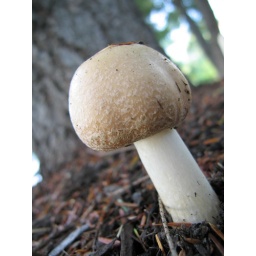
Under a pine tree in Massachusetts. We didn't eat it.